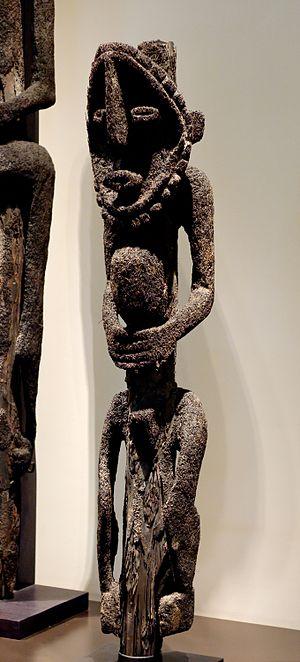
Figure tamat doro